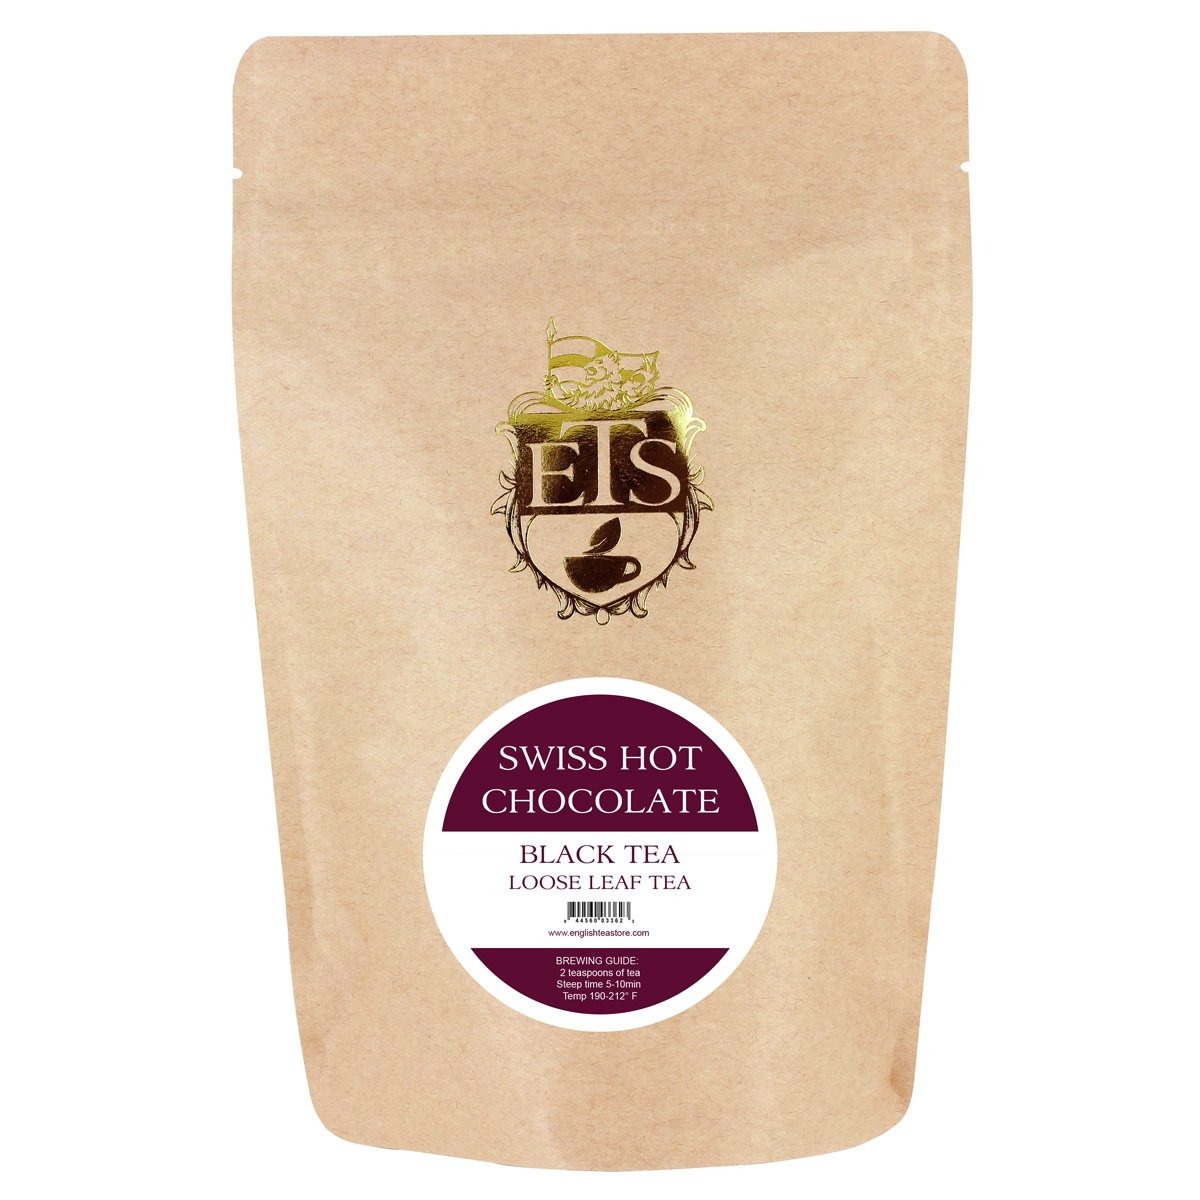
Item Name: Swiss Hot Chocolate Flavored Black Tea - Loose Leaf (16 ounce)
Value: 16.0
Unit: Ounce

Price: 25.94